Carnival

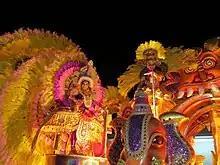
Two Queens, representing Calle Arriba and Calle Abajo, standing on a float

Dominican Carnival is celebrated in most cities and towns in the main streets during February. Among its main characteristics are its flashy costumes and loud music. The one held in La Vega, which is one of the biggest in the country, and the national parade in Santo Domingo were where the first Carnival of the Americas was held.